Olivia Molina (singer)

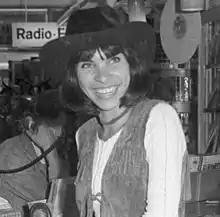
Molina in 1970

Born in Copenhagen, Olivia Molina grew up in Mexico. Her mother was a German dancer, born in Flensburg, her father a musician and bandleader, born in San Cristobal, Chiapas, Mexico. Olivia Molina started her career as a singer in Acapulco, Mexico, at the age of fourteen. When still in school, she scored her earliest success in hits by Paul Anka, Ricky Nelson and Brenda Lee. Olivia Molina sang in clubs and hotels, and was awarded her first recording contract by the Peerless record company in Mexico City when still a teenager.